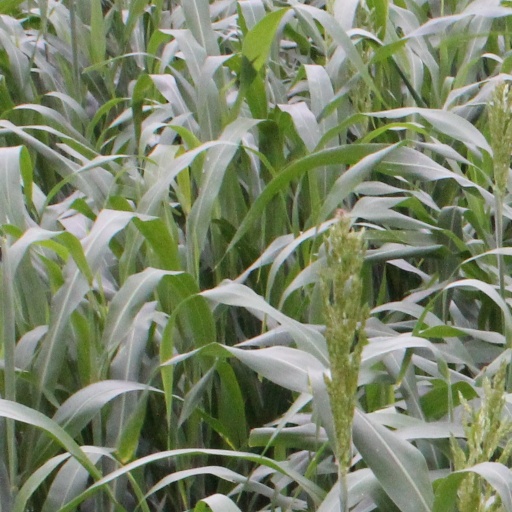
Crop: sorghum